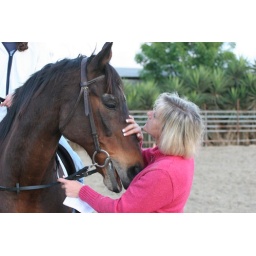
My friend Danni with her horse Prevost.......yes....as in the bus. We are both bus nerds!